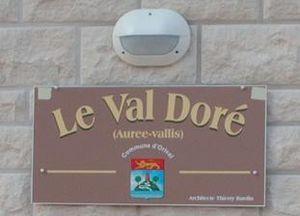
Orival est une commune française située dans le département de la Seine-Maritime en région Normandie.